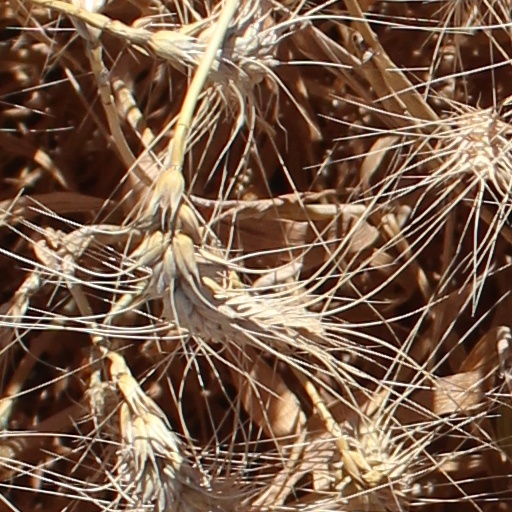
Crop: wheat